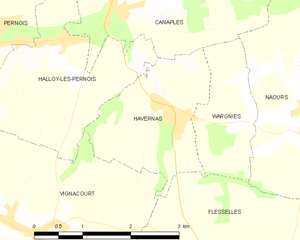
Carte des communes françaises Havernas